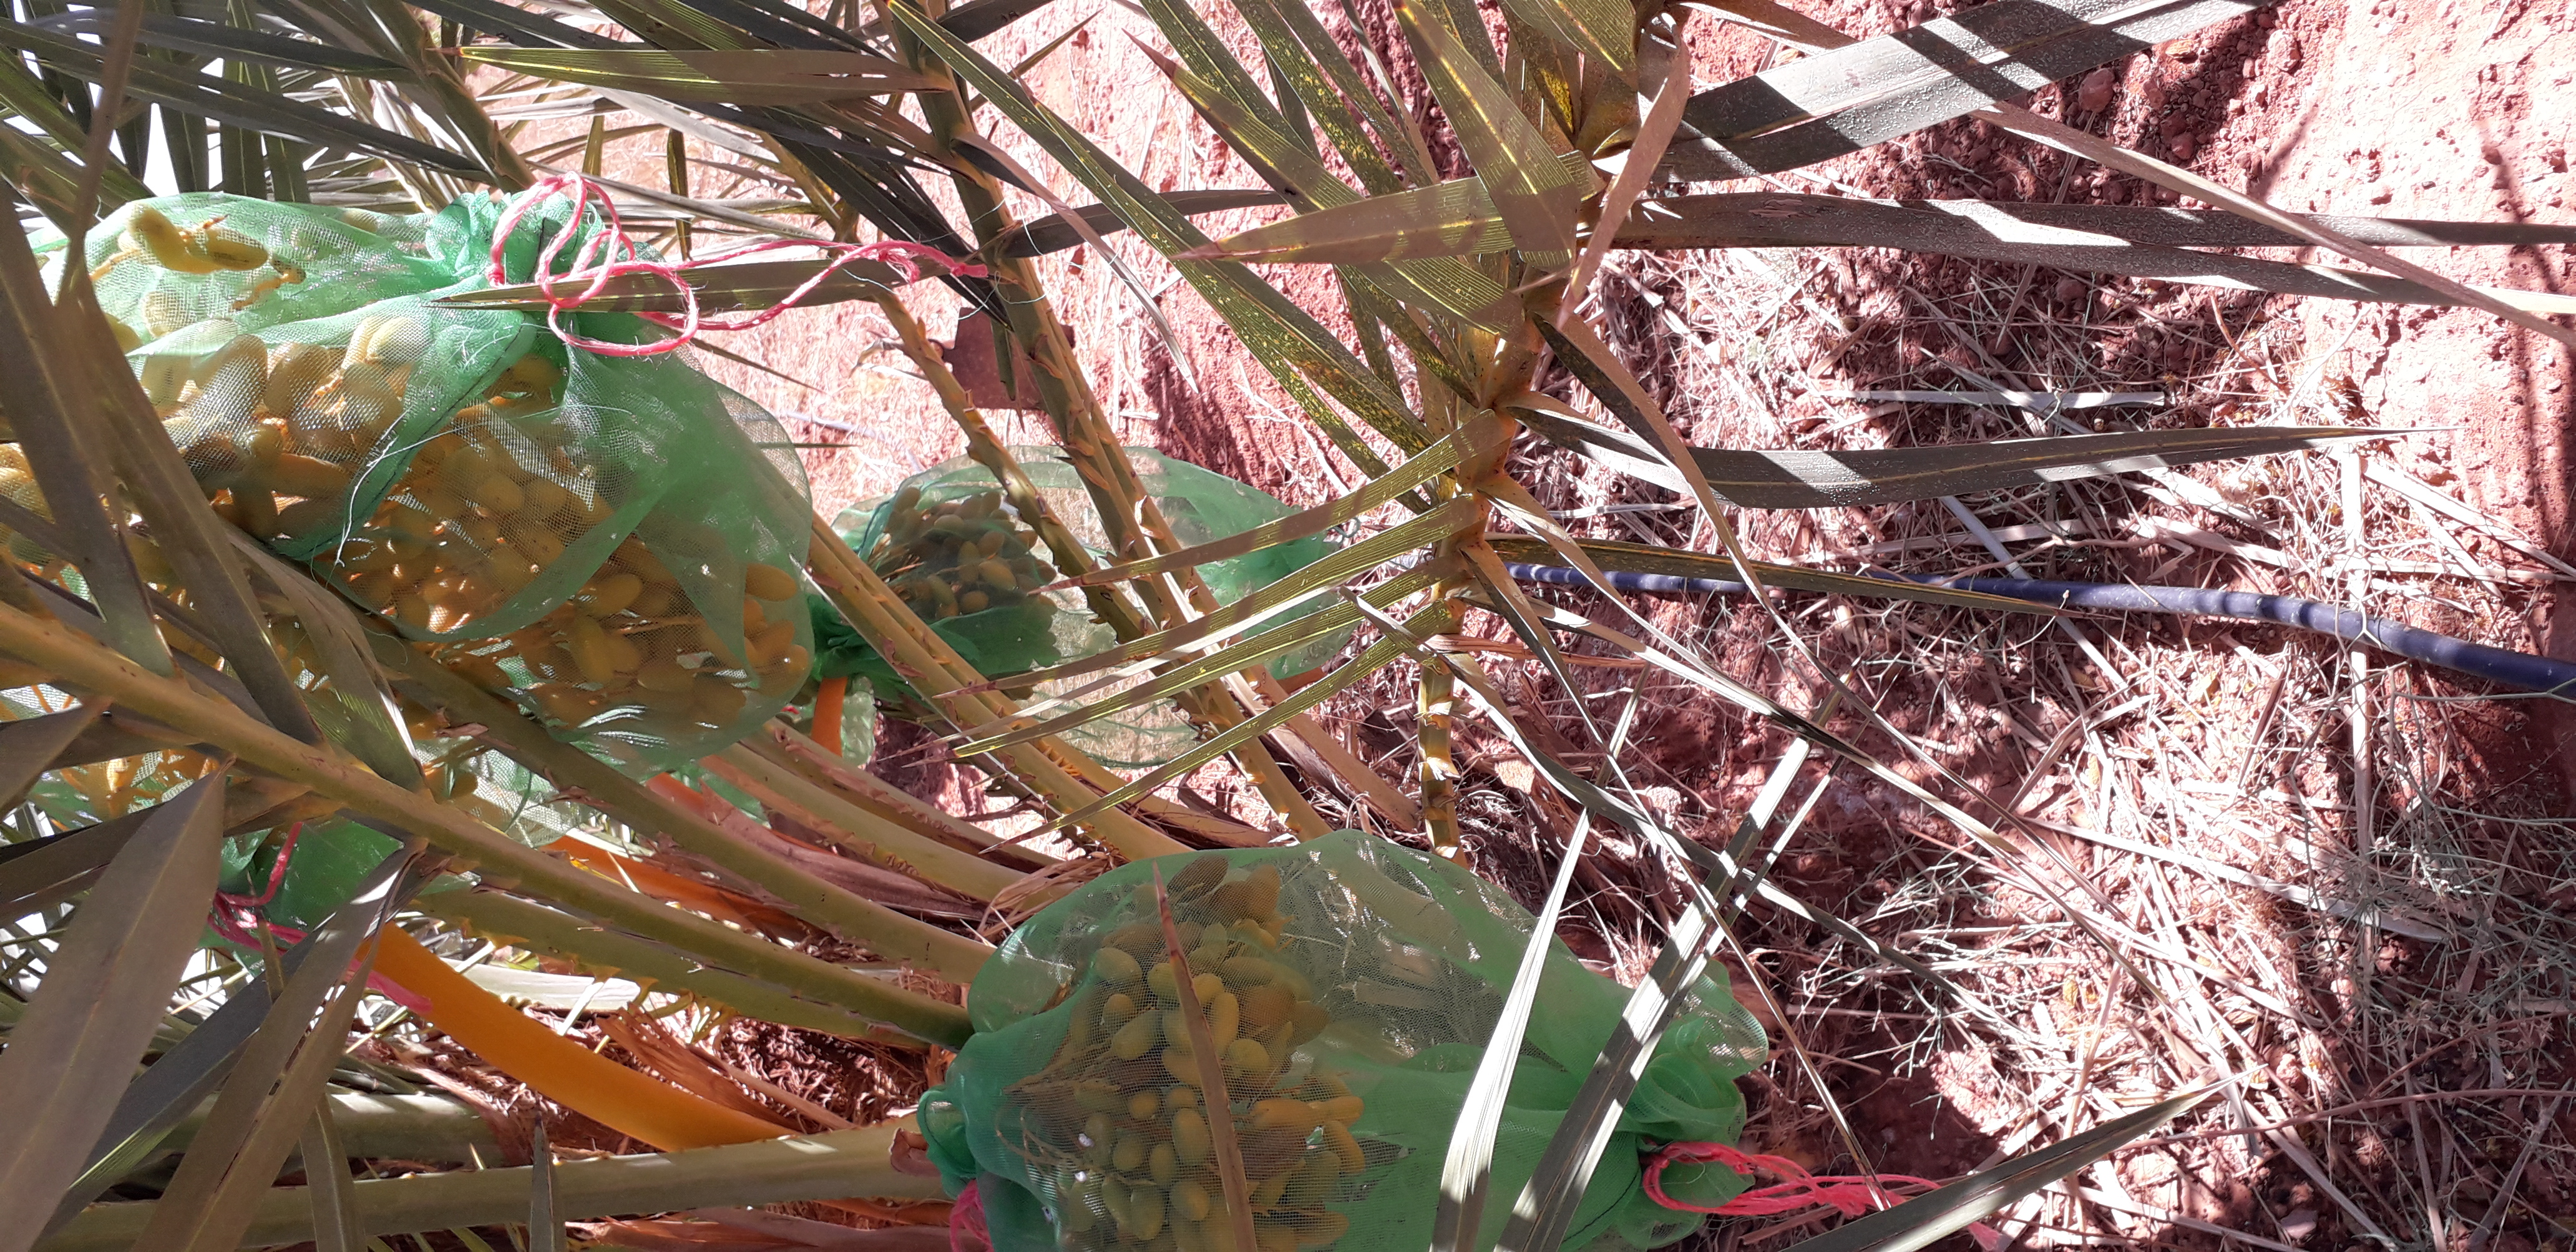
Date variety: kholt